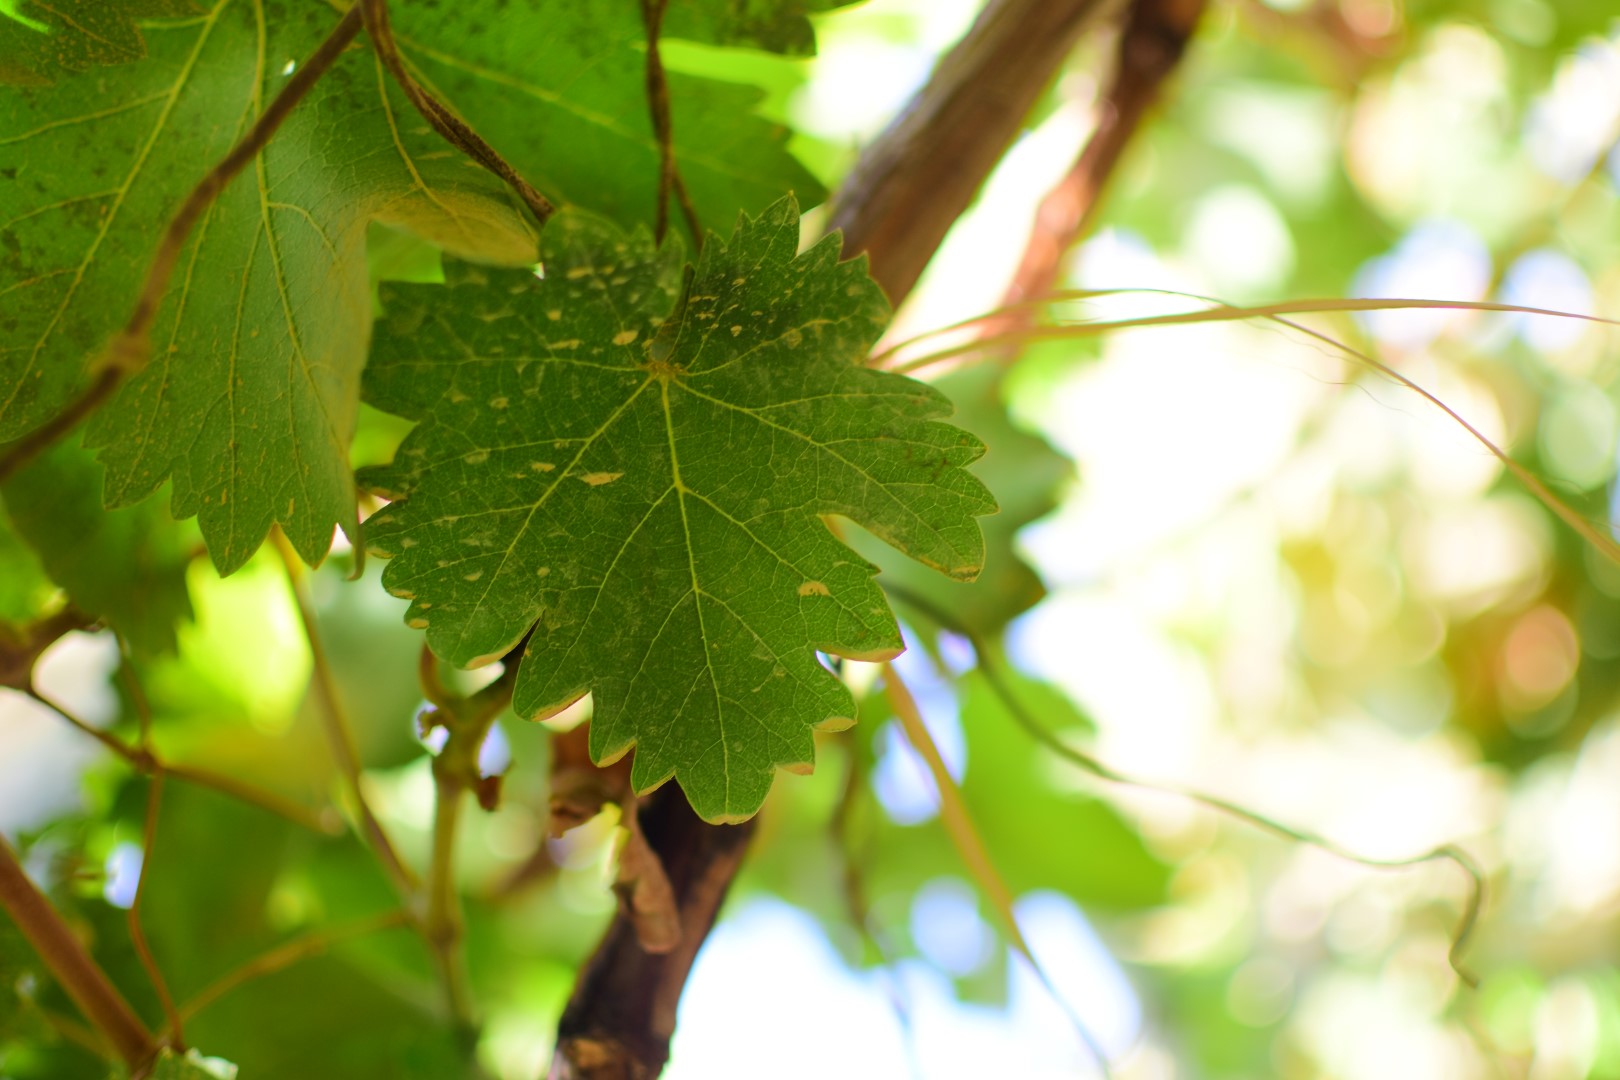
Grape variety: Shdah